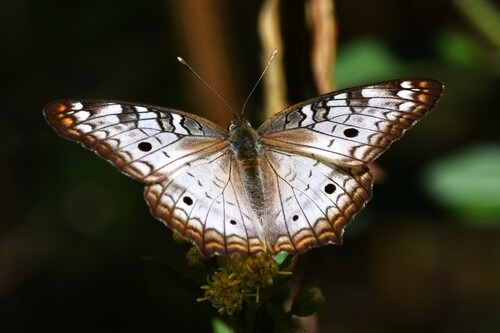
Scientific name: Anartia jatrophae
Common name: White peacock
Family: Nymphalidae
Order: Lepidoptera
Pollinator type: Primary pollinator
Habitat: Gardens, parks, and open areas
Geographic range: Southern United States to Argentina
Conservation status: Least Concern